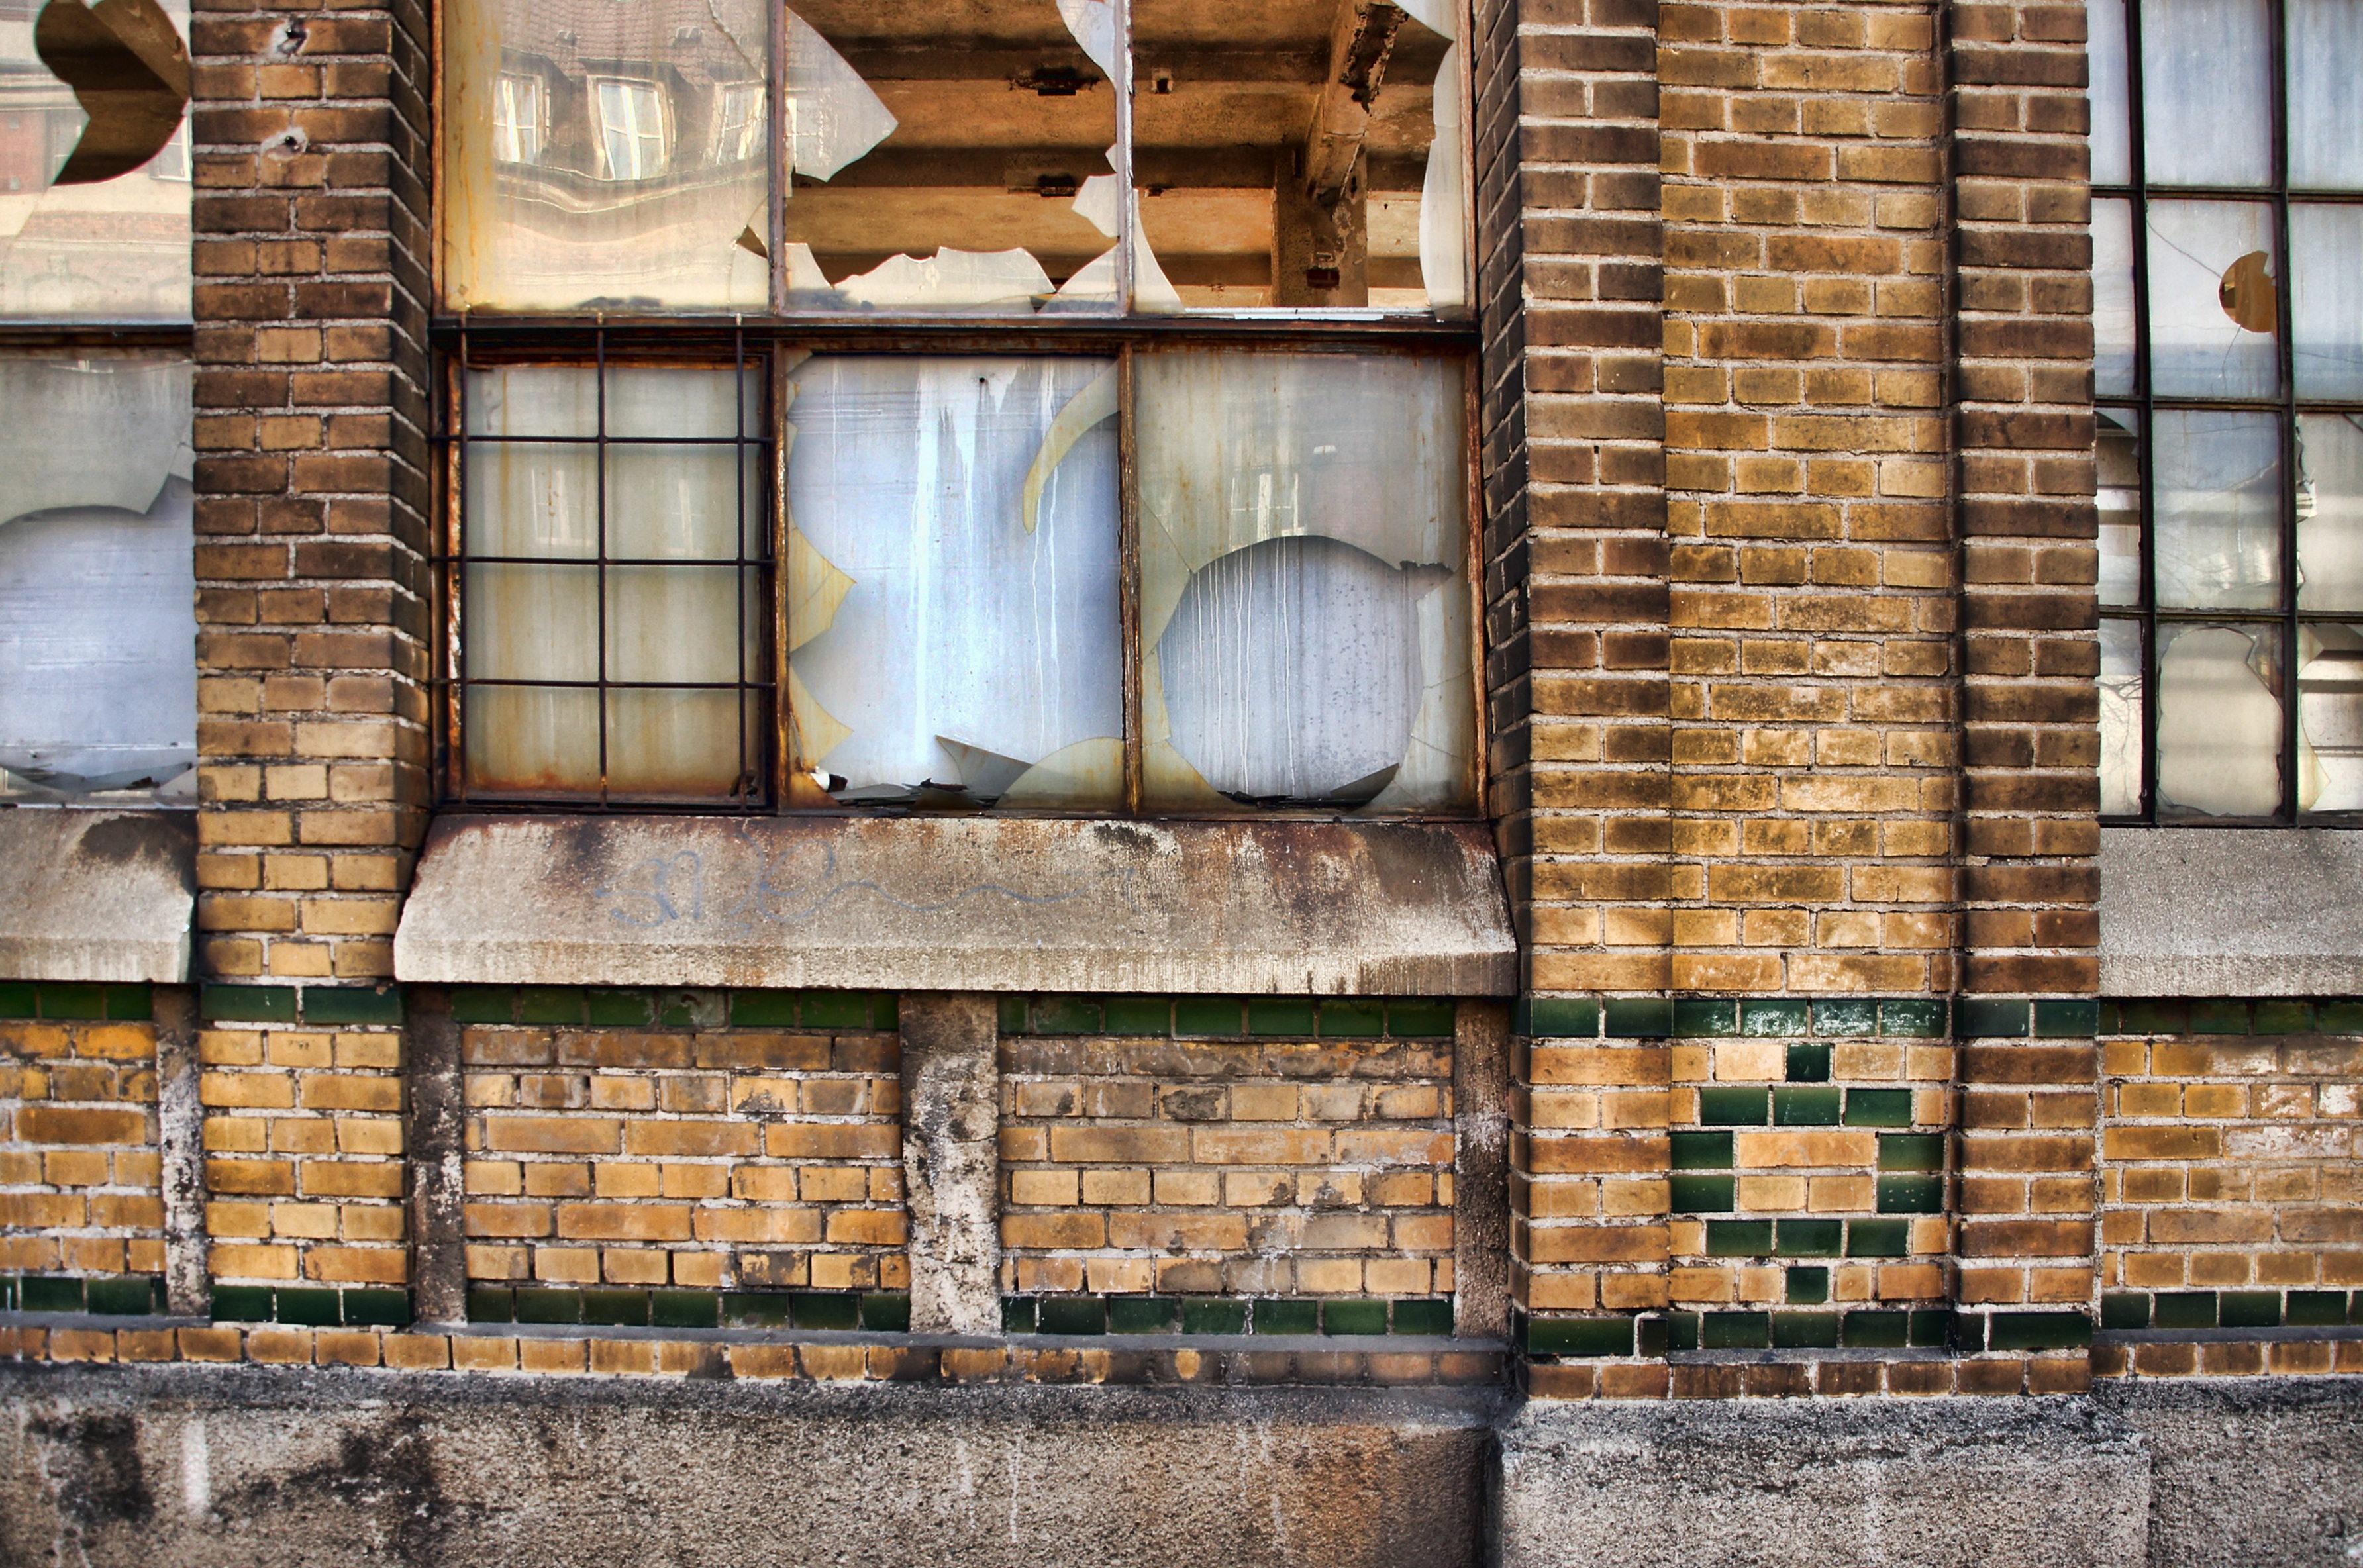
architecture, wood, house, window, home, wall, stone, facade, decay, old building, brick, material, interior design, brickwork, lapsed, hauswand, broken washers, urban area, window covering